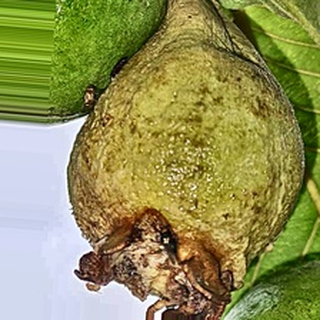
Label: guava_fruit_fly